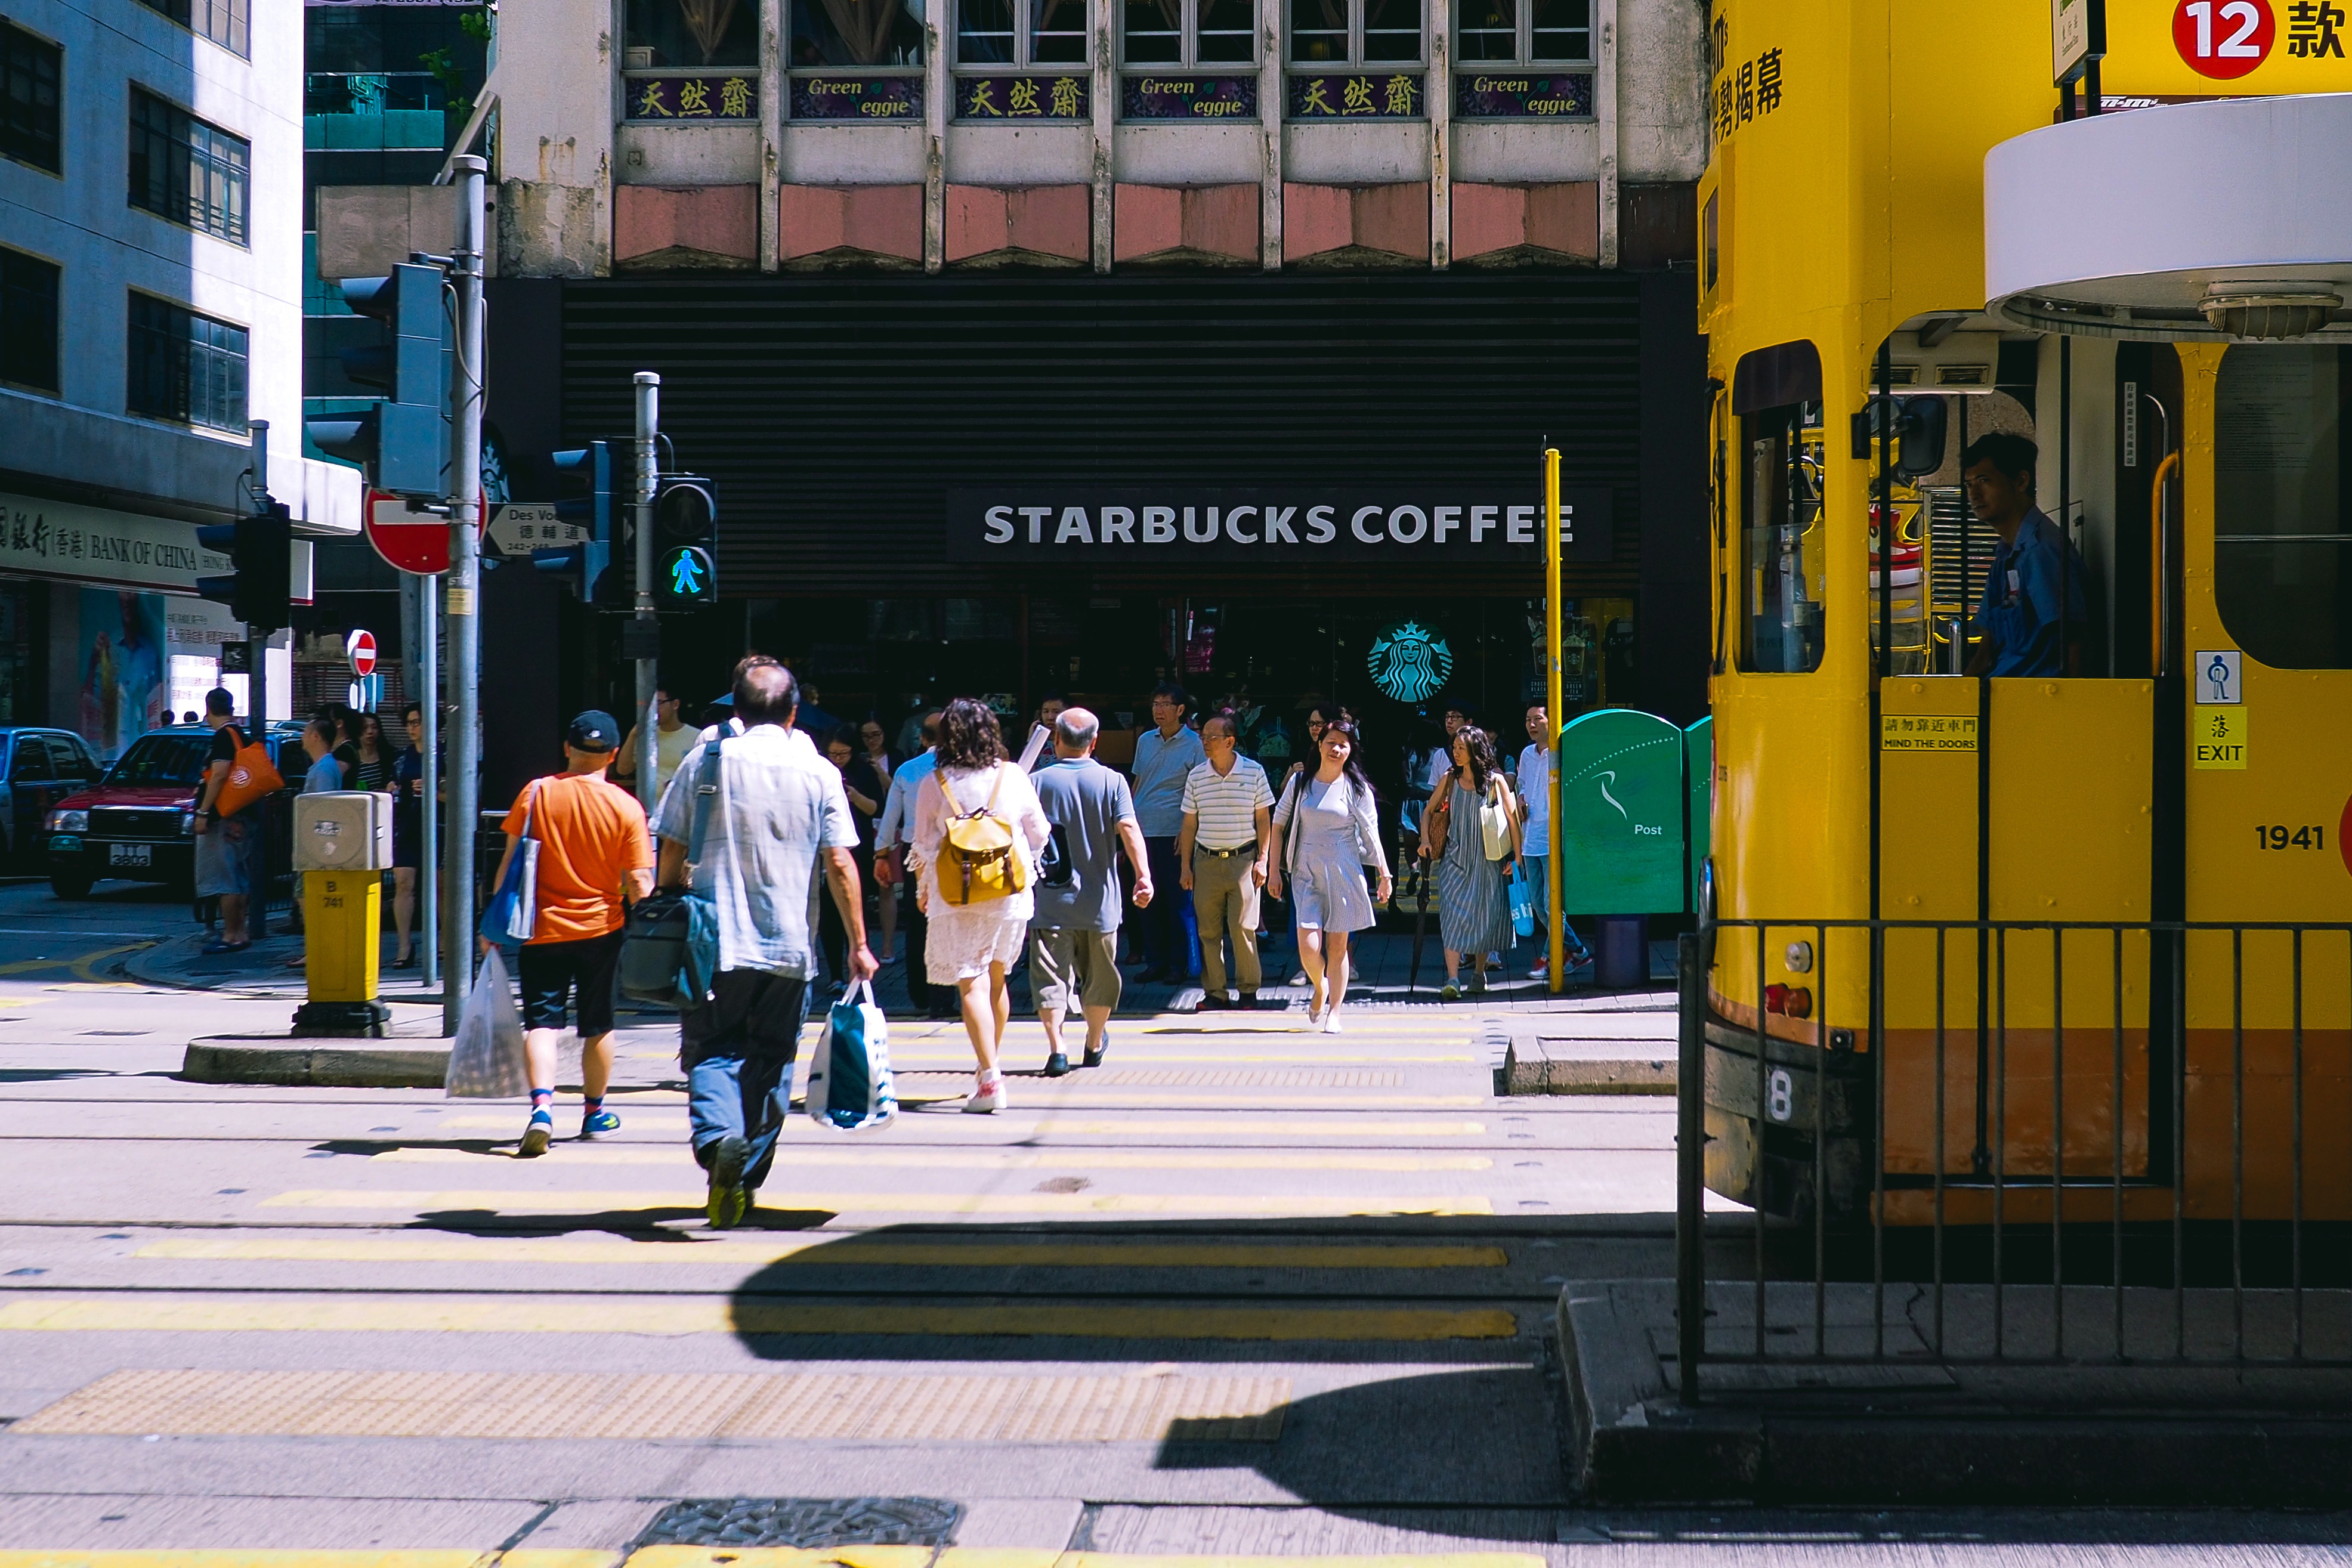
pedestrian, road, street, downtown, tram, transport, vehicle, cable car, public transport, infrastructure, pedestrian crossing, metropolitan area